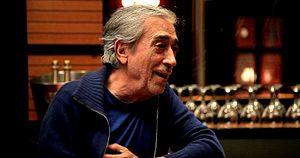
Luis Rego sur le tournage du film documentaire Luis Rego, la balade d'un homme heureux, de Gilles Botineau, en 2012
Luis Rego est un acteur, humoriste et musicien portugais, ayant fait sa carrière en France depuis 1960, né le 30 mai 1943 à Lisbonne.